Jabuka, Pančevo

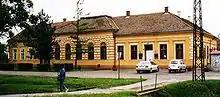
Community office in Jabuka, built in 1901

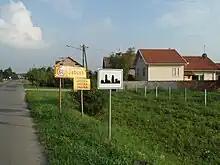
Entry to the village

In the 1970s, scientific staff of Archaeological Institute Belgrade carried out extensive excavations on communal area. The scientists found objects and tracks of temporary settlement of Neolithic (Vinča and Starčevo cultures), Chalcolithic (Baden culture) and Iron periods.